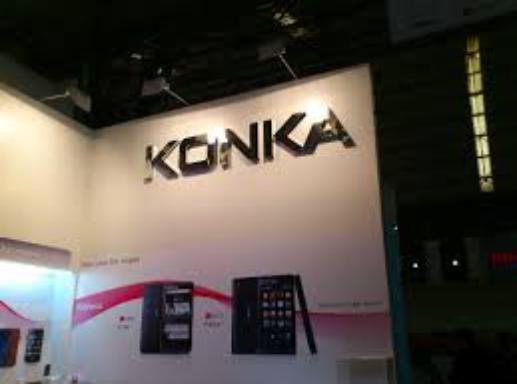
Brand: Konka
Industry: Electronic